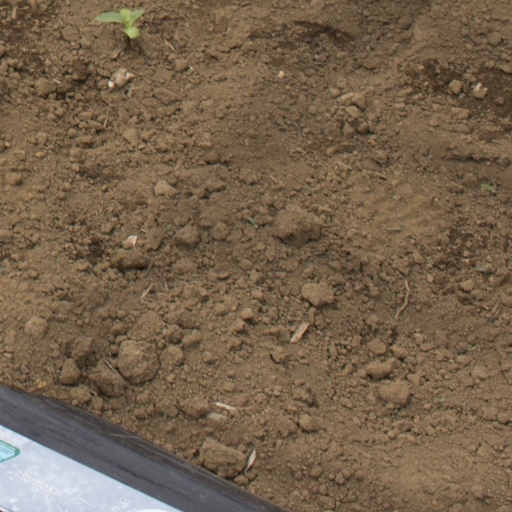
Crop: Jerusalem artichoke